Mahadevi Varma

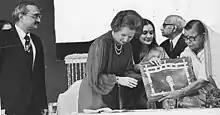
Mahadevi Varma ("on right") receiving the Jnanpith Award from then British Prime Minister Margaret Thatcher in 1982

Varma's career had always revolved around writing, editing, and teaching, significantly contributing to the development of Prayag Mahila Vidyapeeth in Allahabad. This kind of responsibility was considered a revolutionary step in the field of women's education at the time. She also had been its Principal. In 1923, she took over the women's leading magazine "". In the year 1955, Varma established the Literary Parliament in Allahabad with the help of Ilachandra Joshi and eventually took up the editorship of its publication. She laid the foundation for women's poets' conferences in India. Mahadevi was greatly influenced by Buddhism. Under the influence of Mahatma Gandhi, she took up public service and worked in Jhansi alongside the Indian freedom struggle.